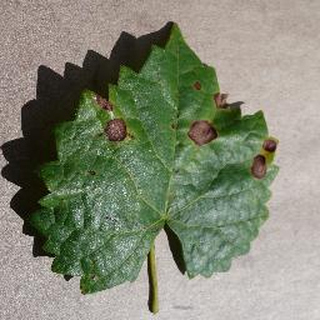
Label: grape_black_rot